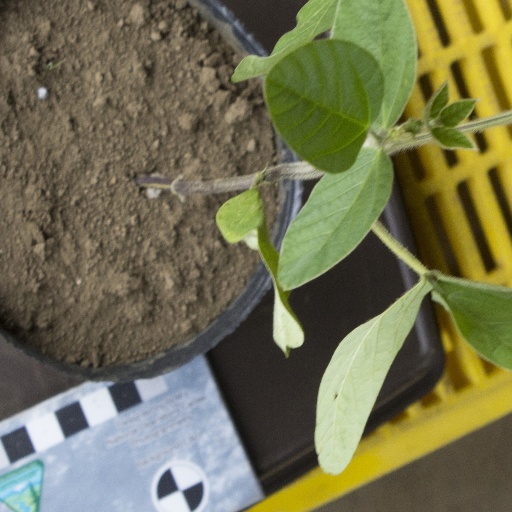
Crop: soybean